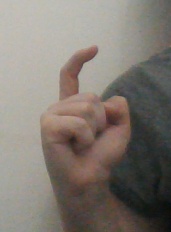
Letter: ra